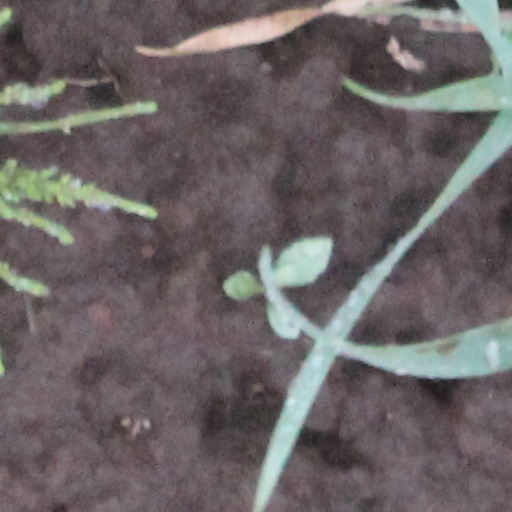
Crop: wheat